The Picture Show Man

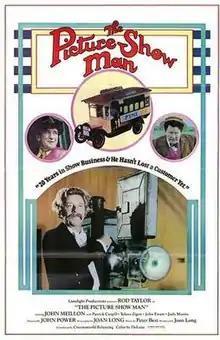

The Picture Show Man is a 1977 Australian film directed by John Power, about a travelling film exhibitor (John Meillon) in the 1920s. He has to deal with the rebelliousness of his son (Harold Hopkins) and a rival American exhibitor (Rod Taylor).